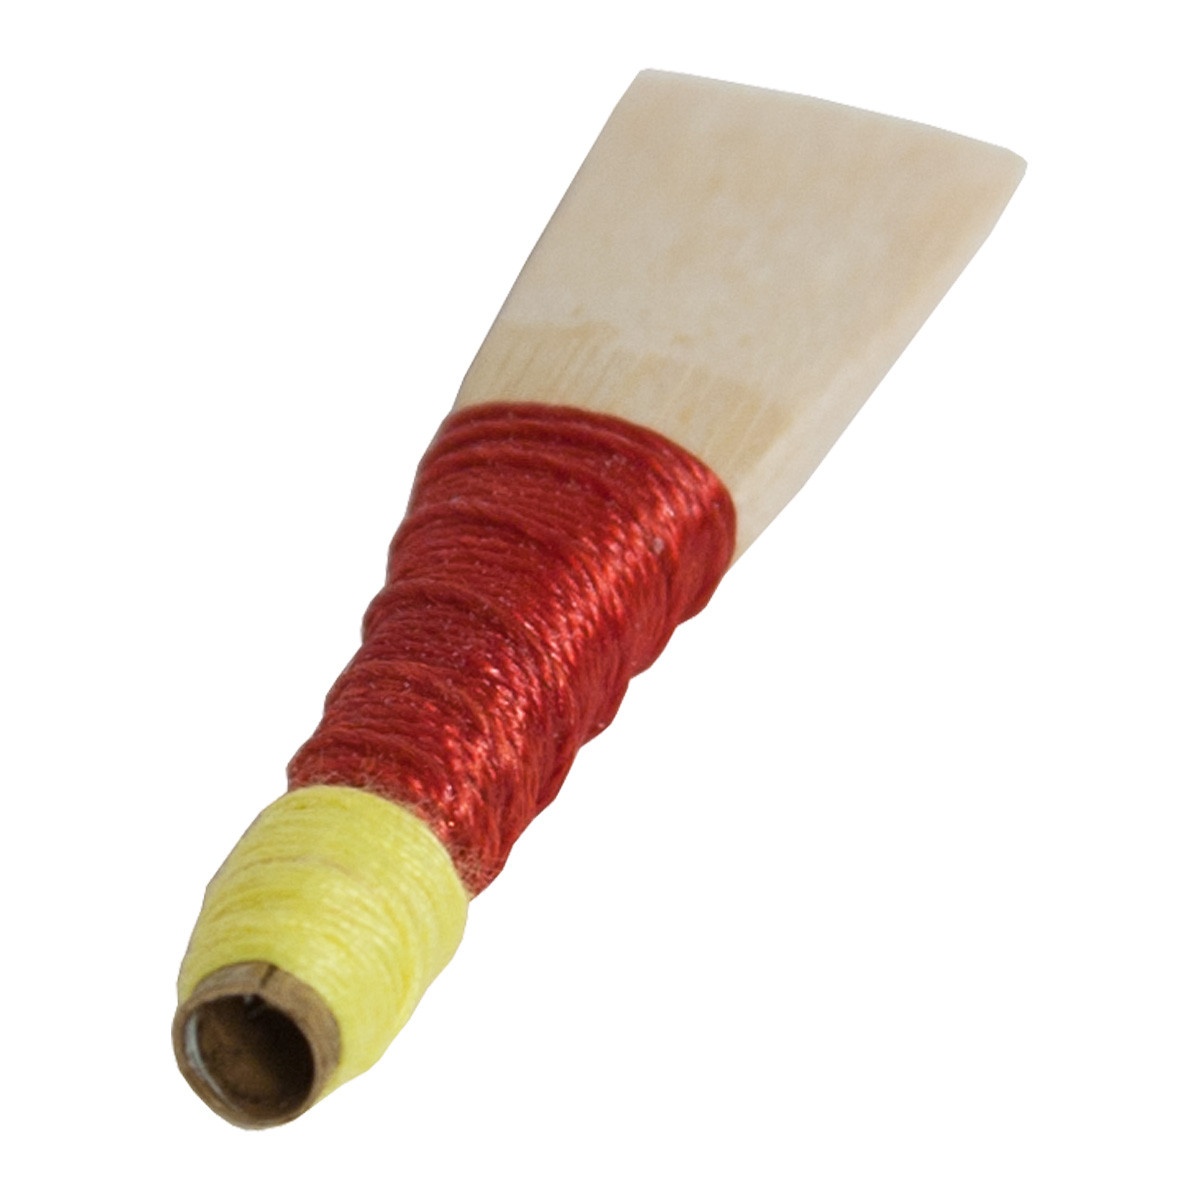
ROOSEBECK CANE REED FOR PIPE CHANTER
Replacement reed for the pipe chanter on the full size and half size bagpipes. Color of cord may vary. Weight & Size Item Weight: .1 lbs. Item Length: 1.87 Inches Item Height: .25 Inches Item Width: .37 Inches Origin: PK UPC: 844731001710 Packed Weight: .25 lbs. Ship Weight: .25 lbs. Ship Length: 6 Inches Ship Height: 4 Inches Ship Width: 3 Inches
Brand: Accentmusic.com
Category: Arts & Entertainment > Hobbies & Creative Arts > Musical Instruments > Bagpipes